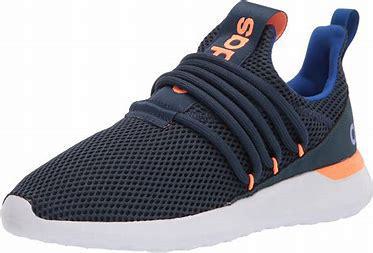
Brand: Adidas
Model: Lite Racer